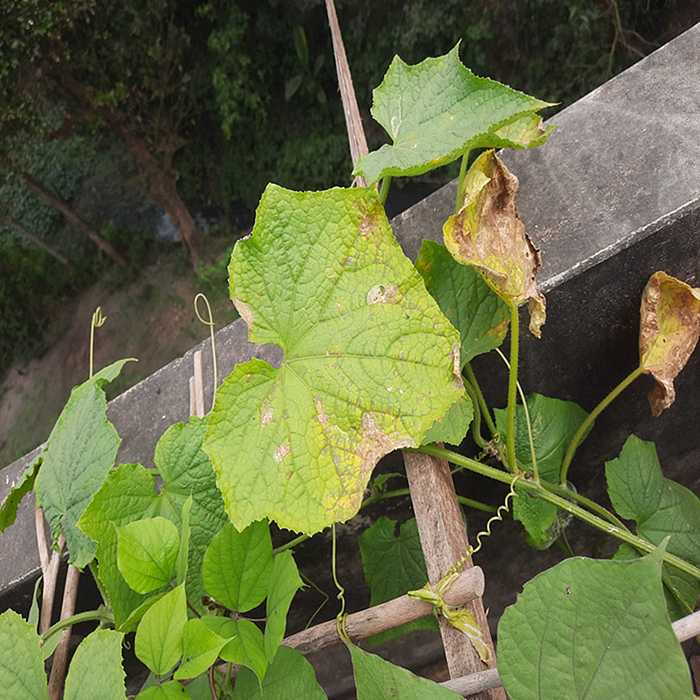
Plant: Cucumber
Label: Anthracnose lesions